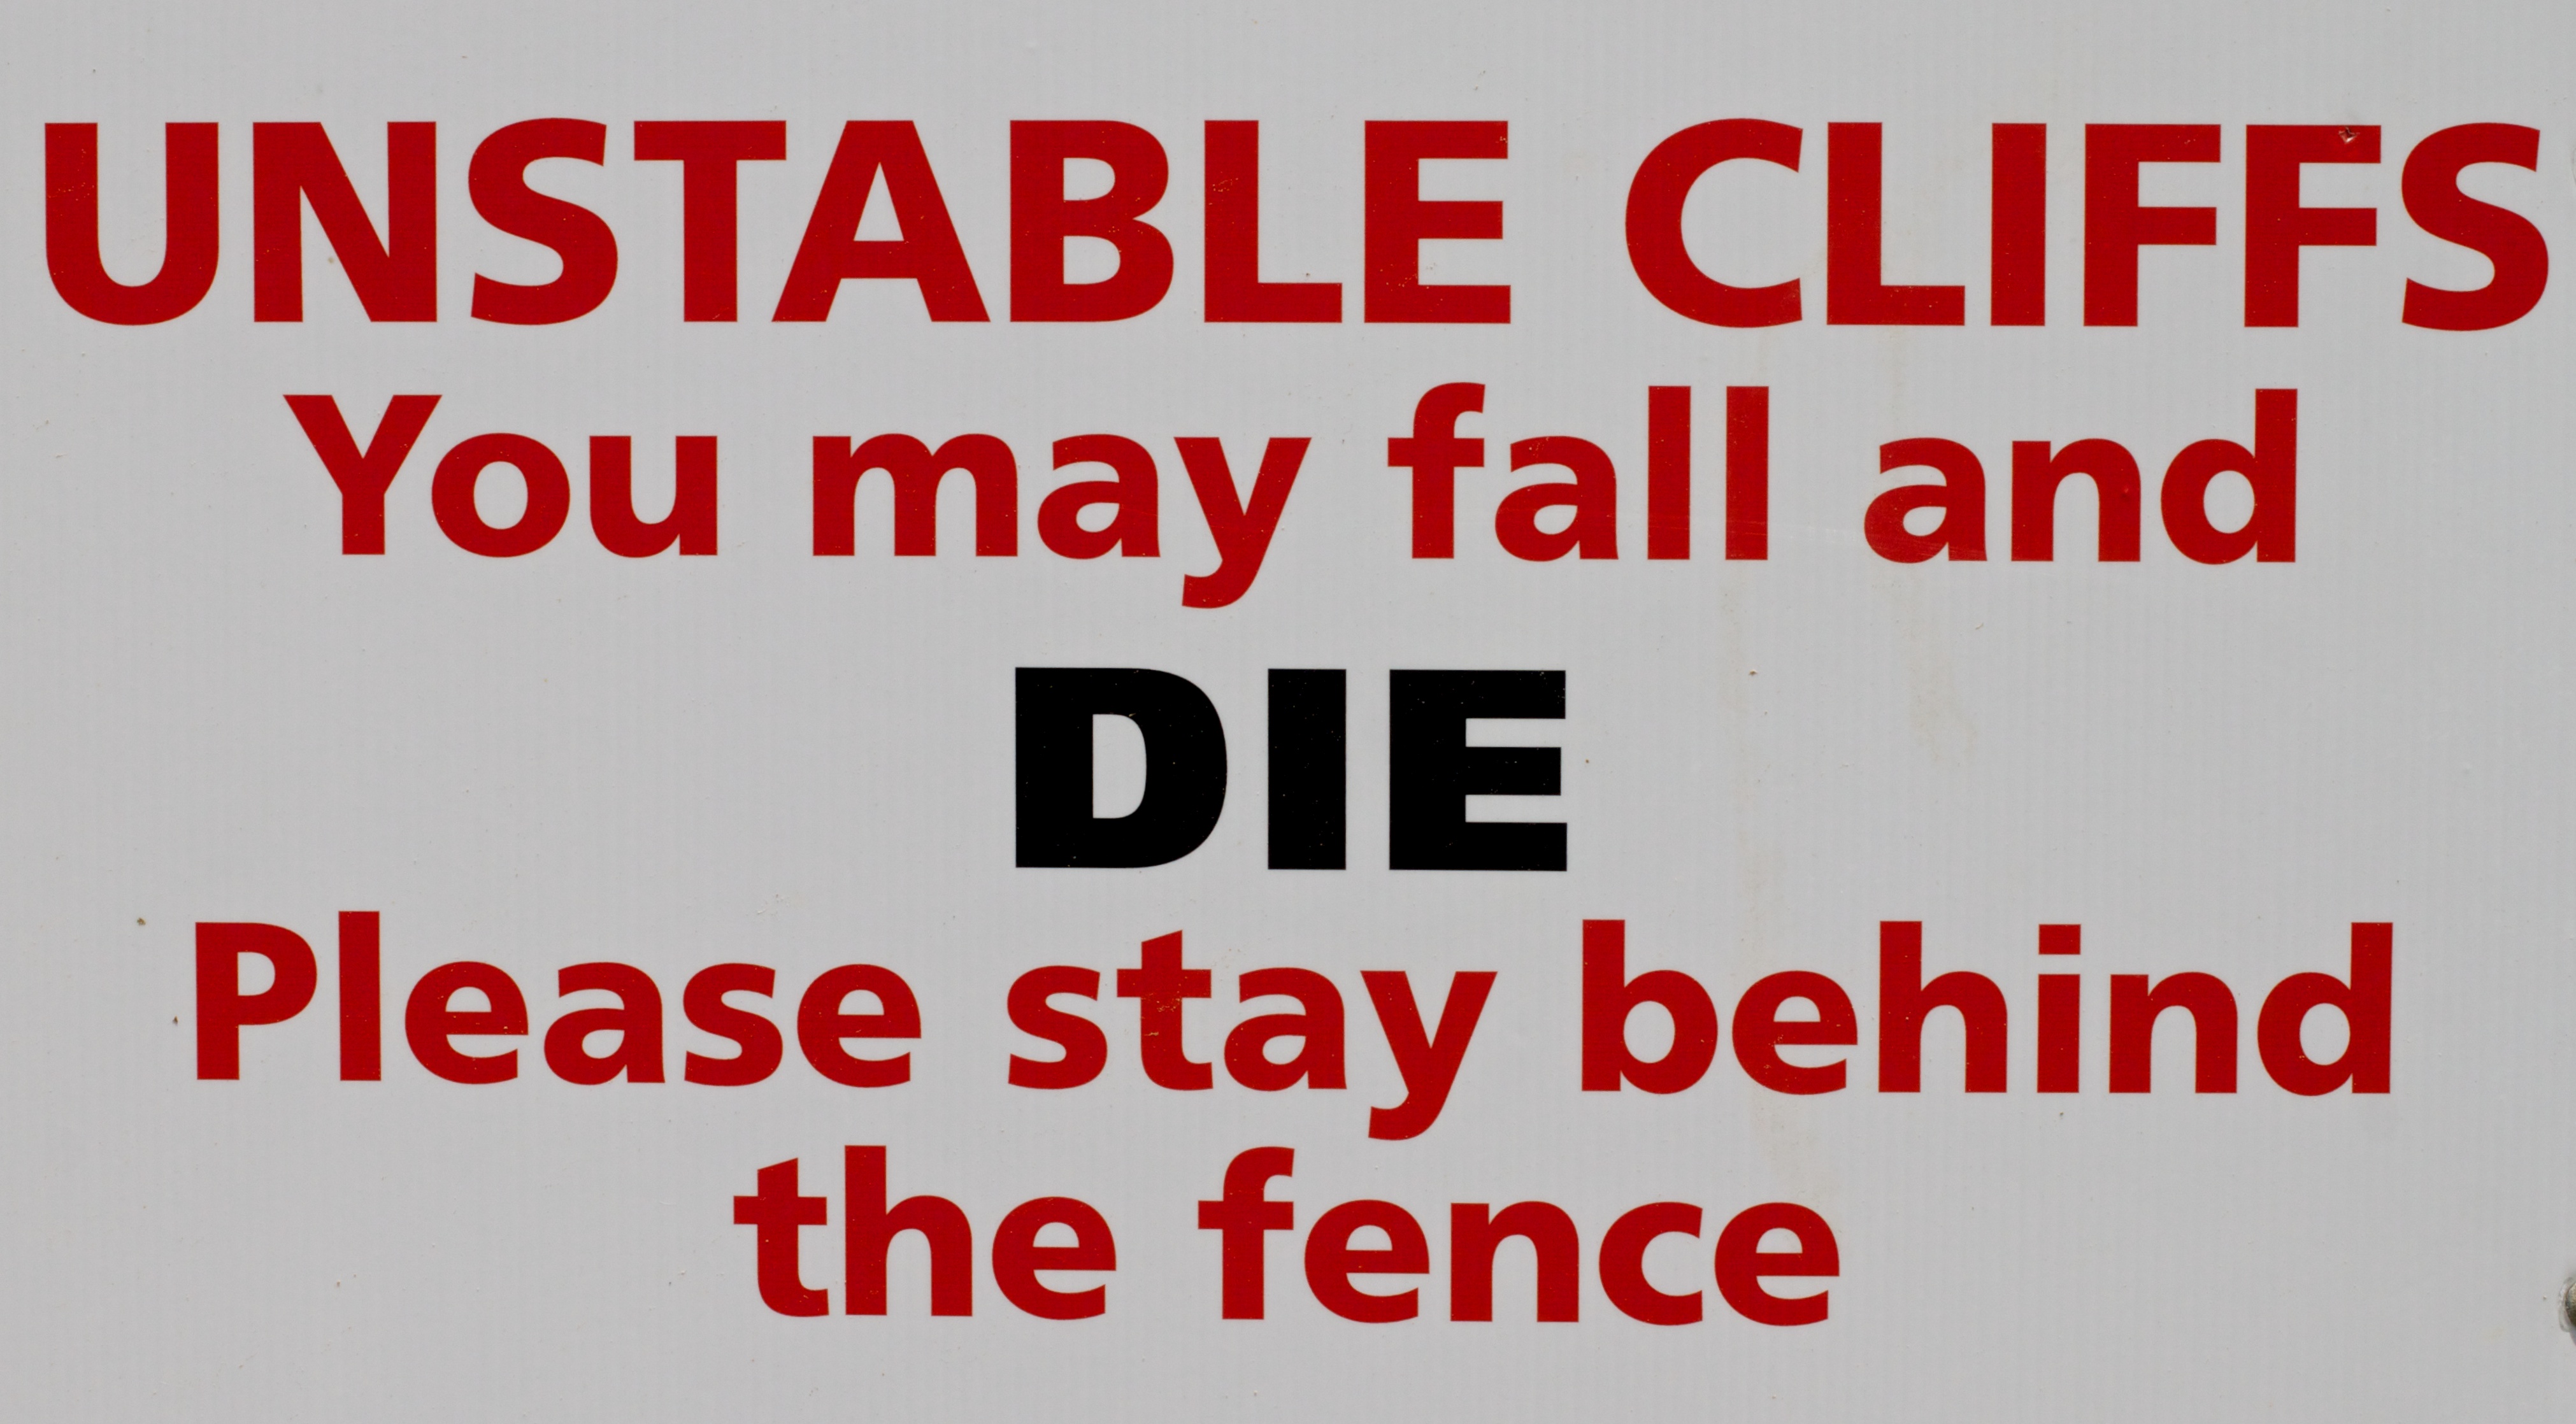
writing, advertising, line, banner, brand, product, font, text, document, auodyssey, presentation